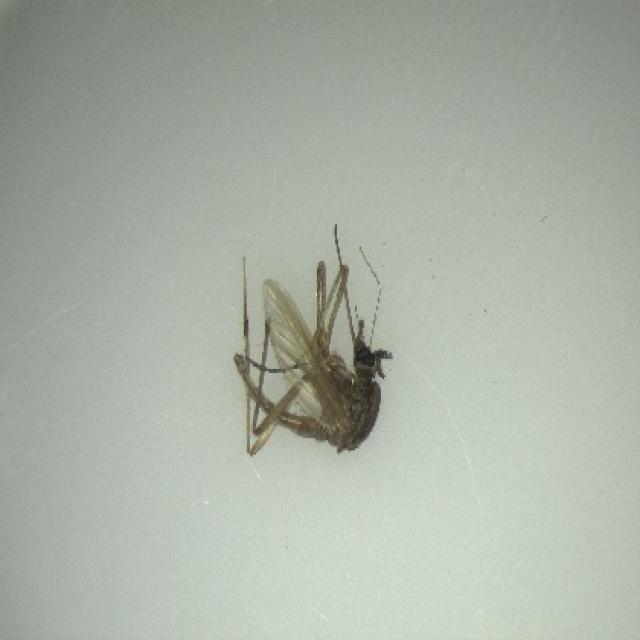
Species: aedes_vexans